Mekong giant catfish

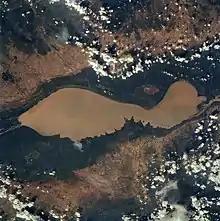
Tonlé Sap lake

The Mekong giant catfish is a threatened species in the Mekong, and conservationists have focused on it as a flagship species to promote conservation on the river. Although research projects are currently ongoing, relatively little is known about this species. Historically, the fish's natural range reached from the lower Mekong in Vietnam (above the tidally influenced brackish water of the river's delta) all the way to the northern reaches of the river in the Yunnan Province of China, spanning almost the entire length of the river. Due to threats, this species no longer inhabits the majority of its original habitat. It is now believed to only exist in small, isolated populations in the middle Mekong region. Fish congregate during the beginning of the rainy season and migrate upstream to spawn. They live primarily in the main channel of the river, where the water depth is over , while researchers, fishermen and officials have found this species in the Tonlé Sap River and Lake in Cambodia, a UNESCO Biosphere Reserve. In the past, fishers have reported the fish in a number of the Mekong's tributaries. Today, however, essentially no sightings are reported outside of the main Mekong river channel and the Tonlé Sap region. A 150 kg individual was found in a Kelantan river in Malaysia, it is believed to have been released illegally.